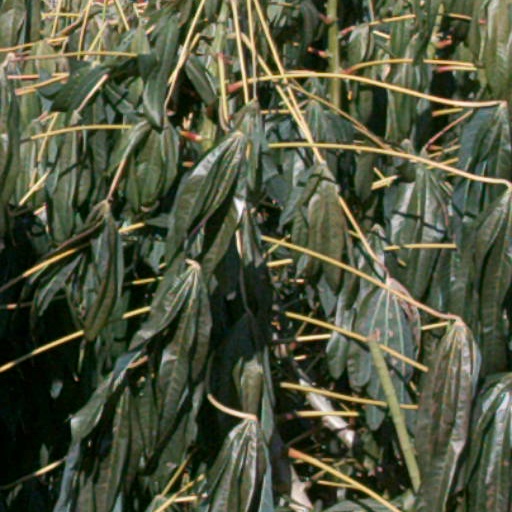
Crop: cassava